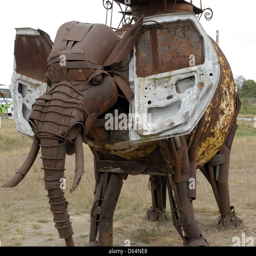
sculpture of an elephant made from scrap metal